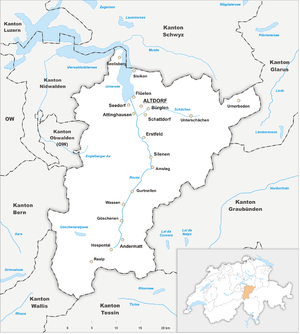
Cette liste présente les tripoints de Suisse.